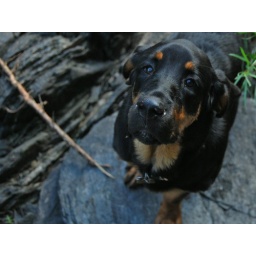
Piers Gorge ... dog ... whose master murders turtles in front of knee high children.